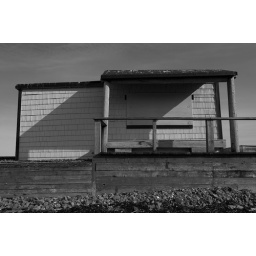
Yellow shack, in black and white